Ignatius Maloyan

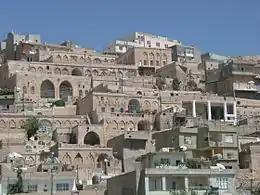
The old town of Mardin

According to Assyrian genocide scholar David Gaunt, so many detailed eyewitness accounts in multiple languages of the systematic slaughter of the region's Christians, without any distinction between sects or ethnicities, have survived that, "Mardin is the one place in the Ottoman Empire that provides us with a relatively complete day-by-day description of the persecution of the Armenians, Chaldeans, and Syriacs."